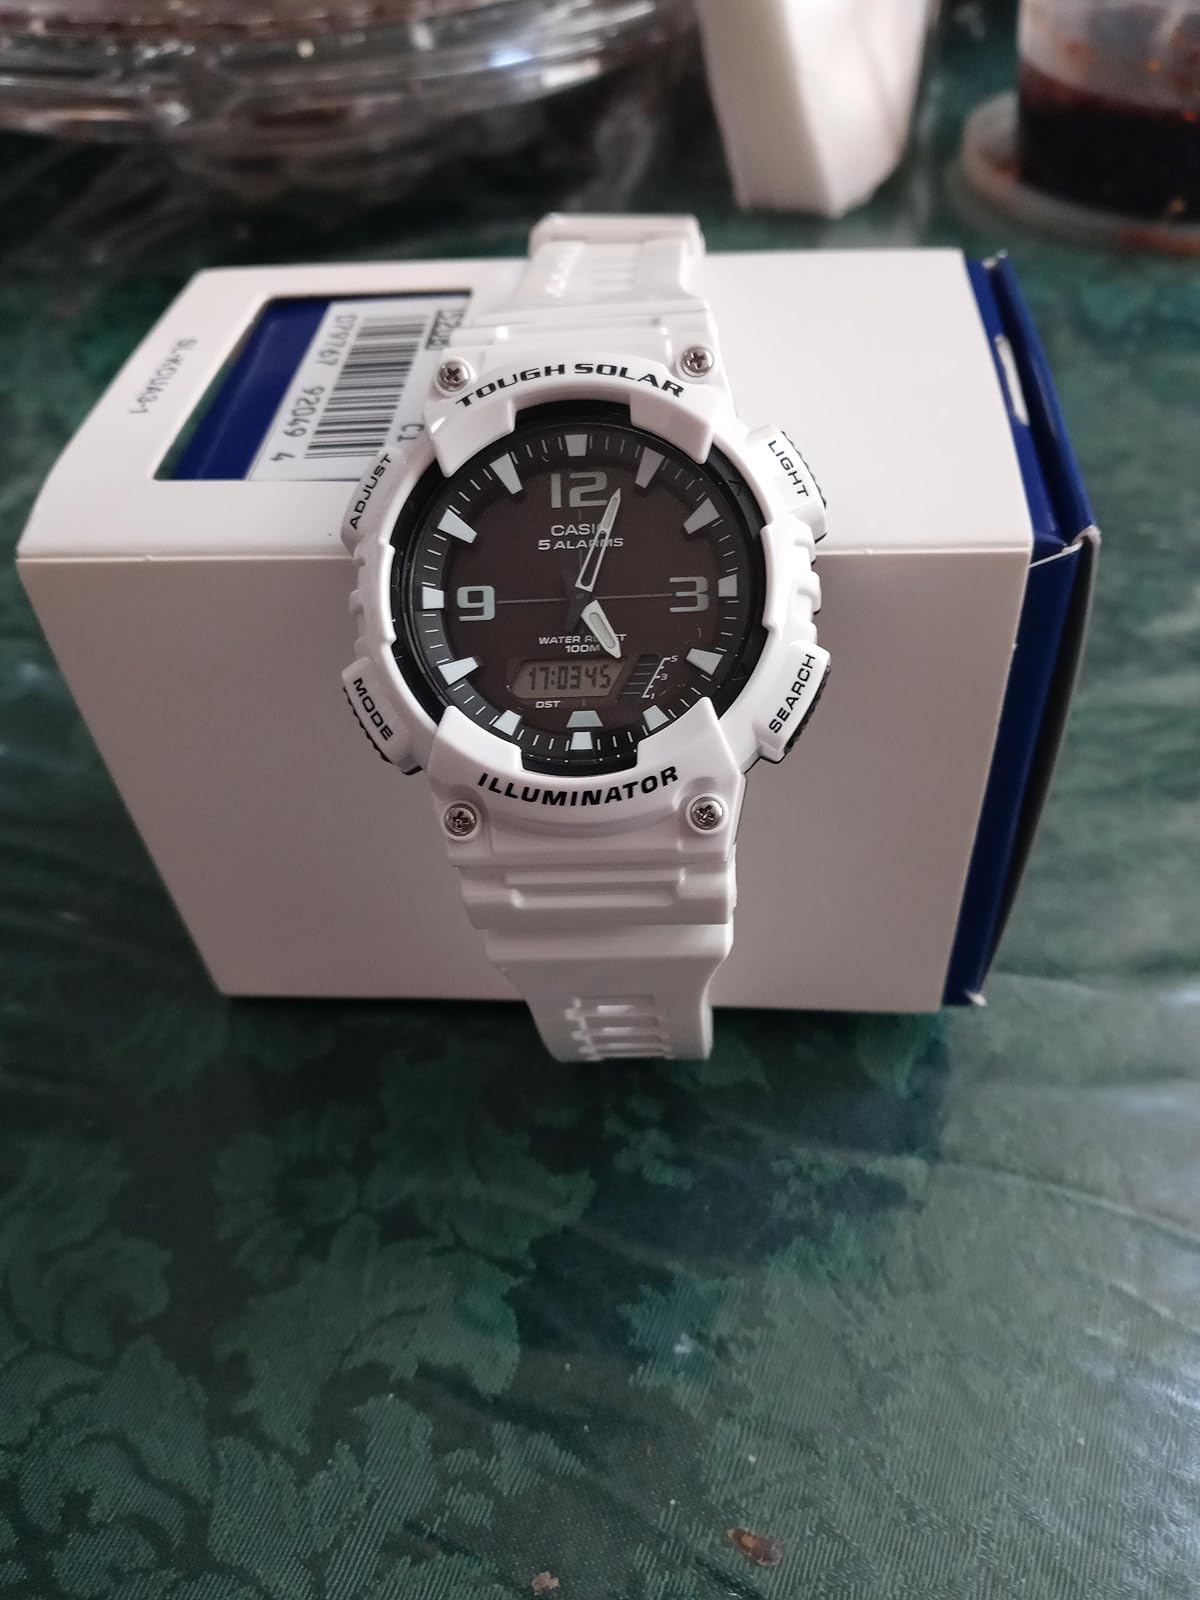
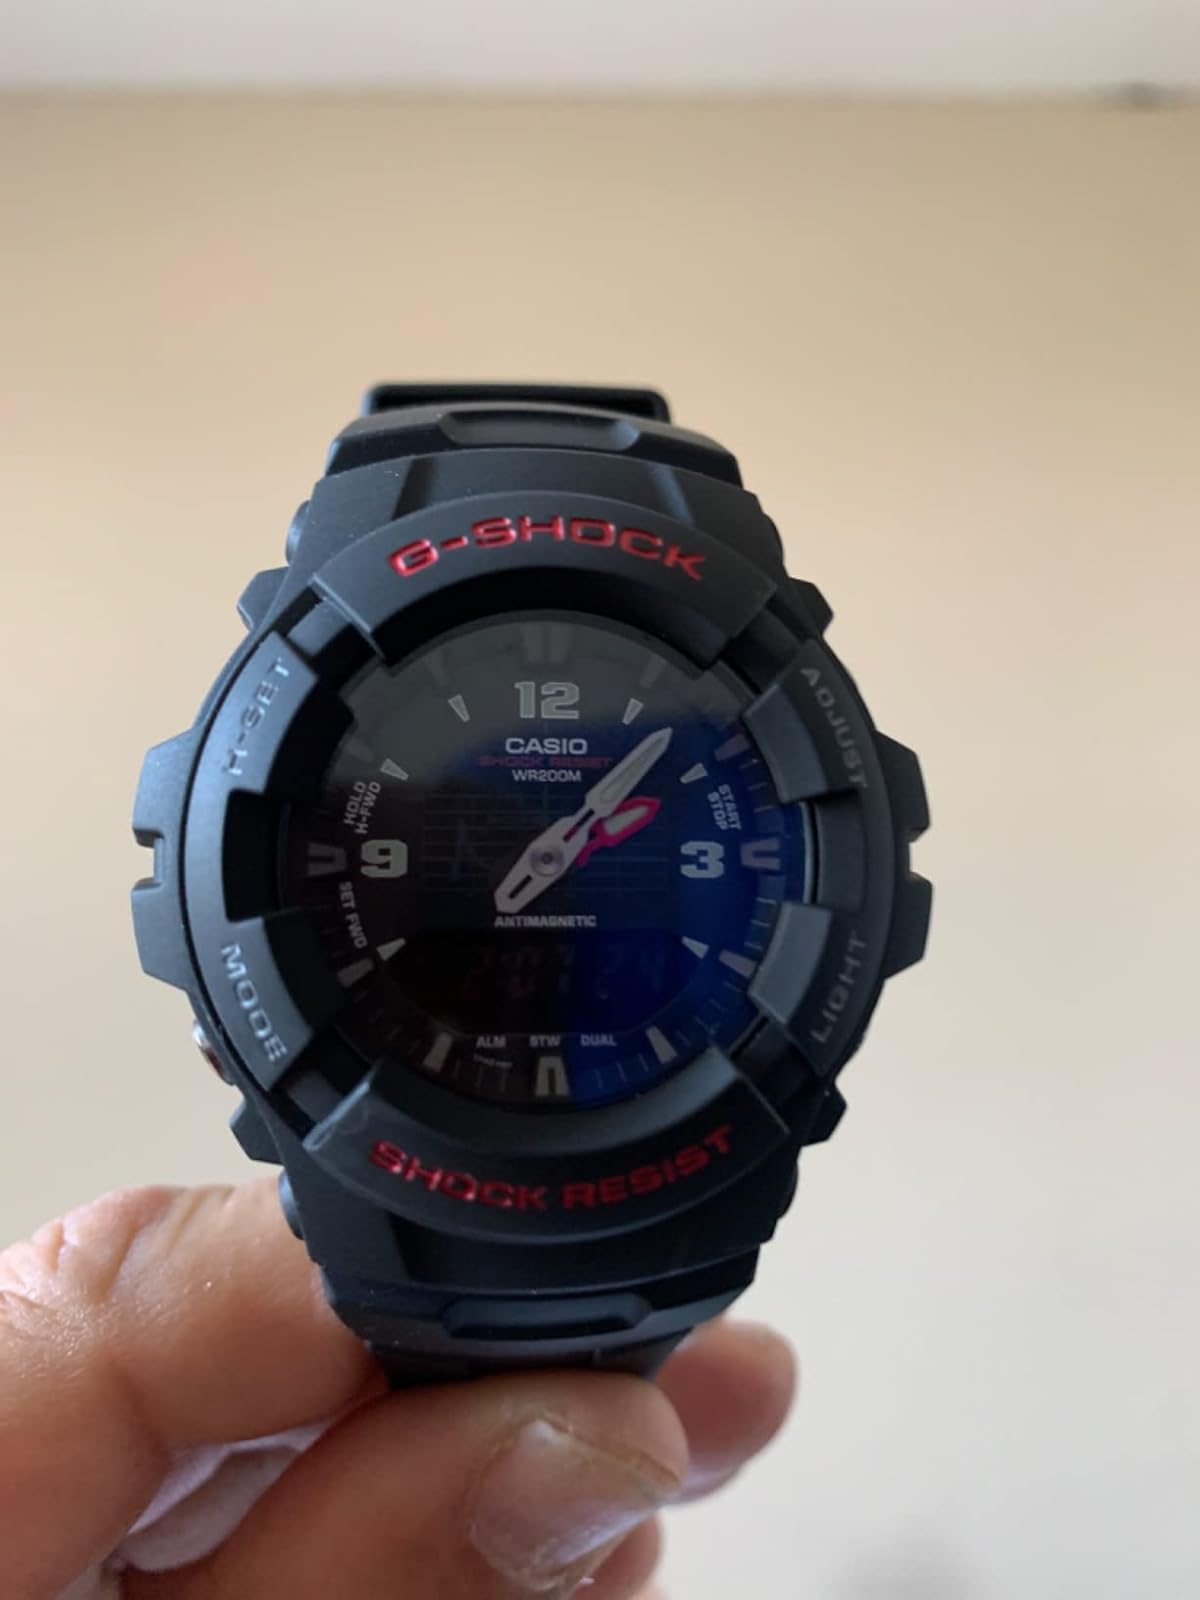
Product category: accessories_watch
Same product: no